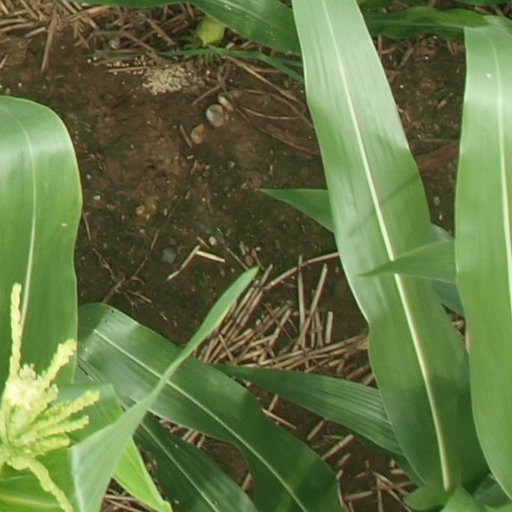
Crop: maize; corn